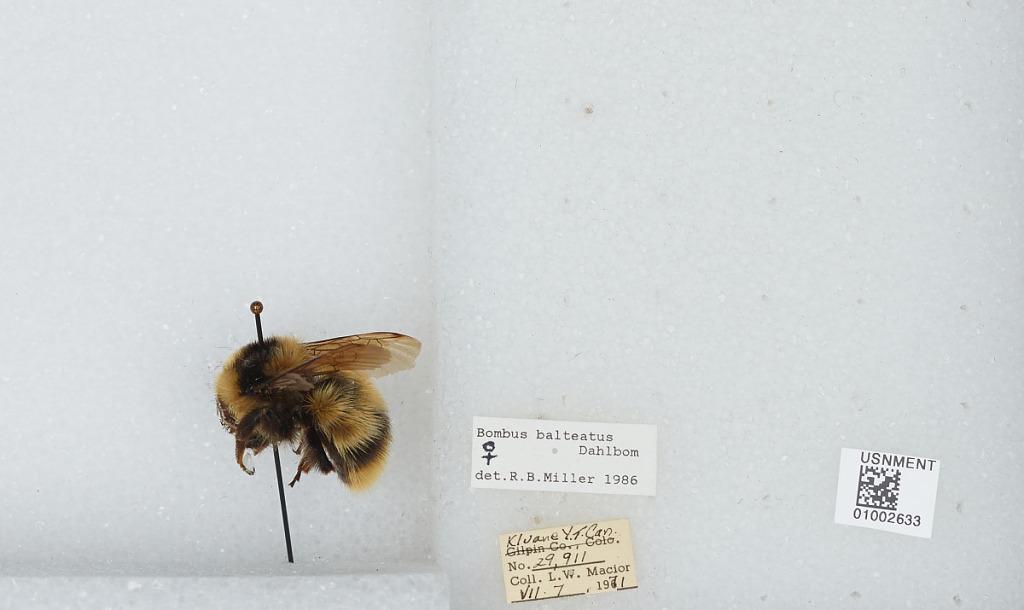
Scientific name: Bombus (Alpinobombus) balteatus Dahlbom
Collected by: L. Macior
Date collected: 1971-7-7
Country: Canada
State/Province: Yukon Territory
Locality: Kluane
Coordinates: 60.75, -139.5
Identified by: Miller, R. B.